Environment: real
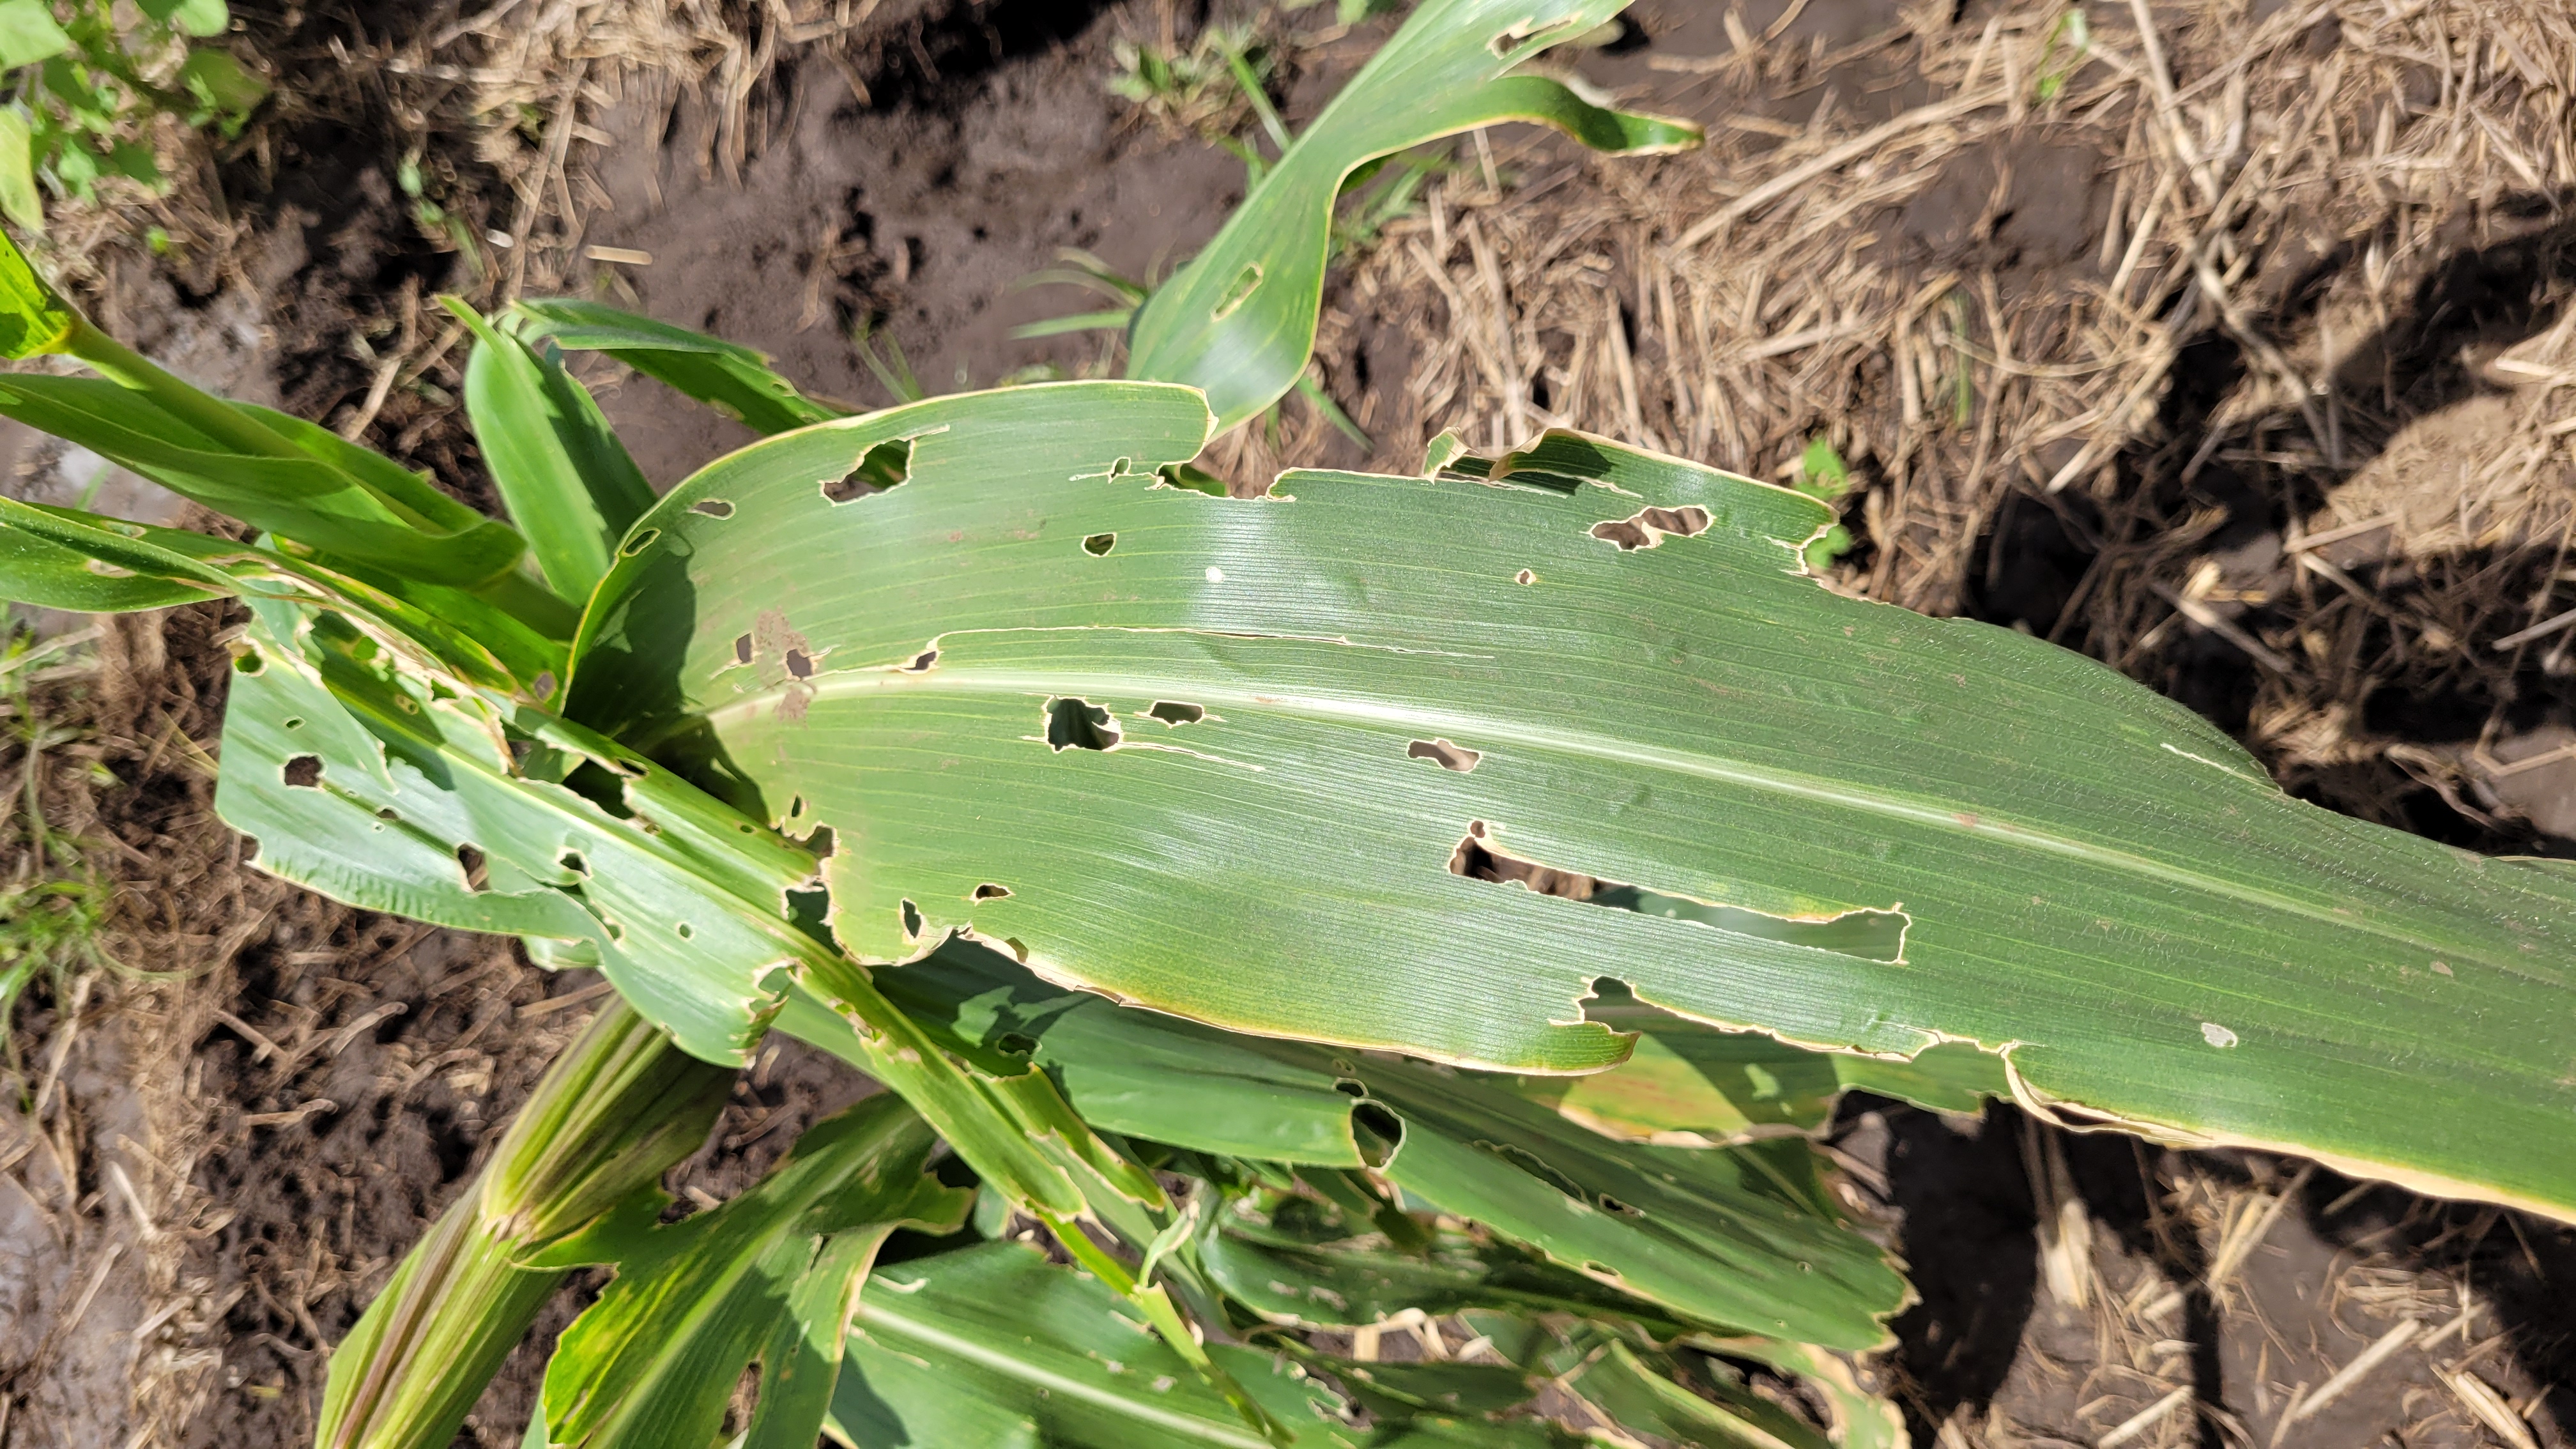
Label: fall_armyworm